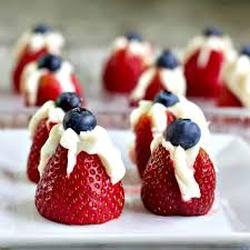
Label: Strawberry